Lombard locks

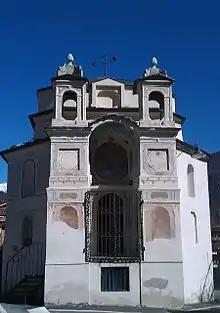
The deconsecrated chapel of St Joseph, now a planetarium, in Chiusa San Michele. On the lower floor are archaeological remains that are thought to be early medieval fortifications

The town of Chiusa di San Michele has always been identified as the site of the fortifications. The reason for this is the topography of the Susa Valley, which is at its narrowest point of its lower section, specifically along a south-north line running from the hamlet of Borgo Pracchio di Chiusa di San Michele on the south side of the valley, to the area of the Conte Verde Castle in the municipality of Condove on the north side.